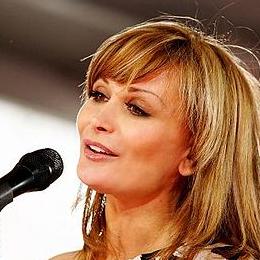
Age: 31